French cruiser Léon Gambetta

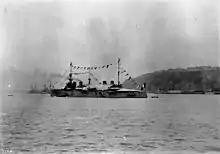
"Léon Gambetta" at the Quebec Tercentenary, July 1908

Minister of the Navy Jean Marie Antoine de Lanessan ordered the Arsenal de Brest to begin work on the ship, named after former French Prime Minister Léon Gambetta, on 2 July 1900 in compliance with the recently passed Naval Law. She was laid down on 15 January 1901, launched on 26 October 1902, and began her preliminary sea trials on 1 December 1903. The cruiser ran aground in fog while conducting trials in late February 1904; two of her propellers and a large amount of hull plating had to be replaced. After resuming her trials in August, the cruiser briefly went aground again while trying to navigate the narrow entrance to the River Penfeld in early September. One of her bilge keels was damaged and the blades of her propellers were bent. "Léon Gambetta" finally began her official sea trials in April 1905 and was commissioned on 21 July. Her construction cost 29,248,500 francs.